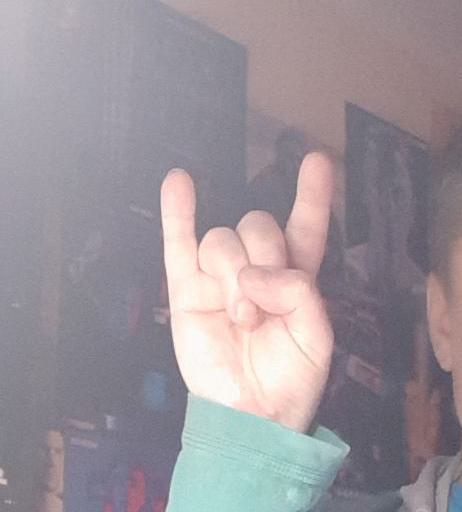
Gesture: rock